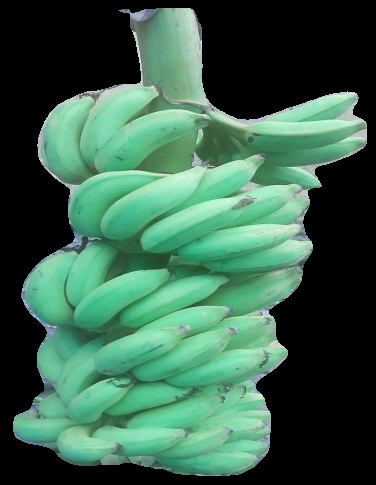
Variety: elakki-bale
Grade: grade2